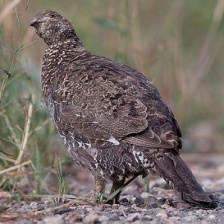
Species: BLUE GROUSE
Scientific name: DENDRAGAPUS OBSCURUS
ImageNet parent category: black_grouse